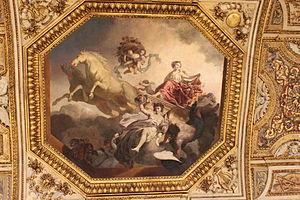
Le titre du tableau est L’Aurore (1850) de Charles-Louis Muller (1815-1892). Il s'agit de l'’octogone méridional de la galerie ""Apollon au musée du Louvre. Il avait d'abord été peint par Le Brun avant sa destruction en 1775 à la suite d'un accident. Duban confia l’entreprise de la repeindre à Charles-Louis Muller en 1850. La toile subit dès 1868 de forts dommages et fut reprise par Muller lui-même, qui la restaura complètement."
La galerie d'Apollon est une pièce du palais du Louvre, prototype du classicisme français tel qu'on le retrouvera à Versailles.